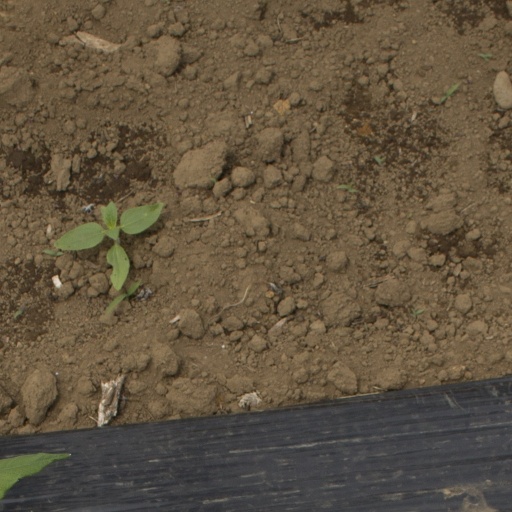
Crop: Jerusalem artichoke